Russo-Turkish war (1768–1774)

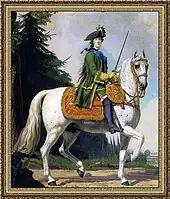
Equestrian portrait of Catherine in the uniform of the Preobrazhensky Regiment (by Vigilius Eriksen)

Not content to let the Polish enemy flee over the border, Cossacks followed them into the Ottoman Empire. In the summer of 1768, Mustafa III received reports that the town of Balta had been massacred by Russian paid Zaporozhian Cossacks. Russia denied the accusations, but it was reported that the Cossacks "certainly razed Balta and killed whomever they found". With the confederates of Poland and the French embassy pushing the sultan along, with many pro-war advisors, the sultan on October 6 imprisoned Aleksei Mikhailovich Obreskov and the entire Russian embassy's staff, marking the Ottoman's declaration of war on Russia.